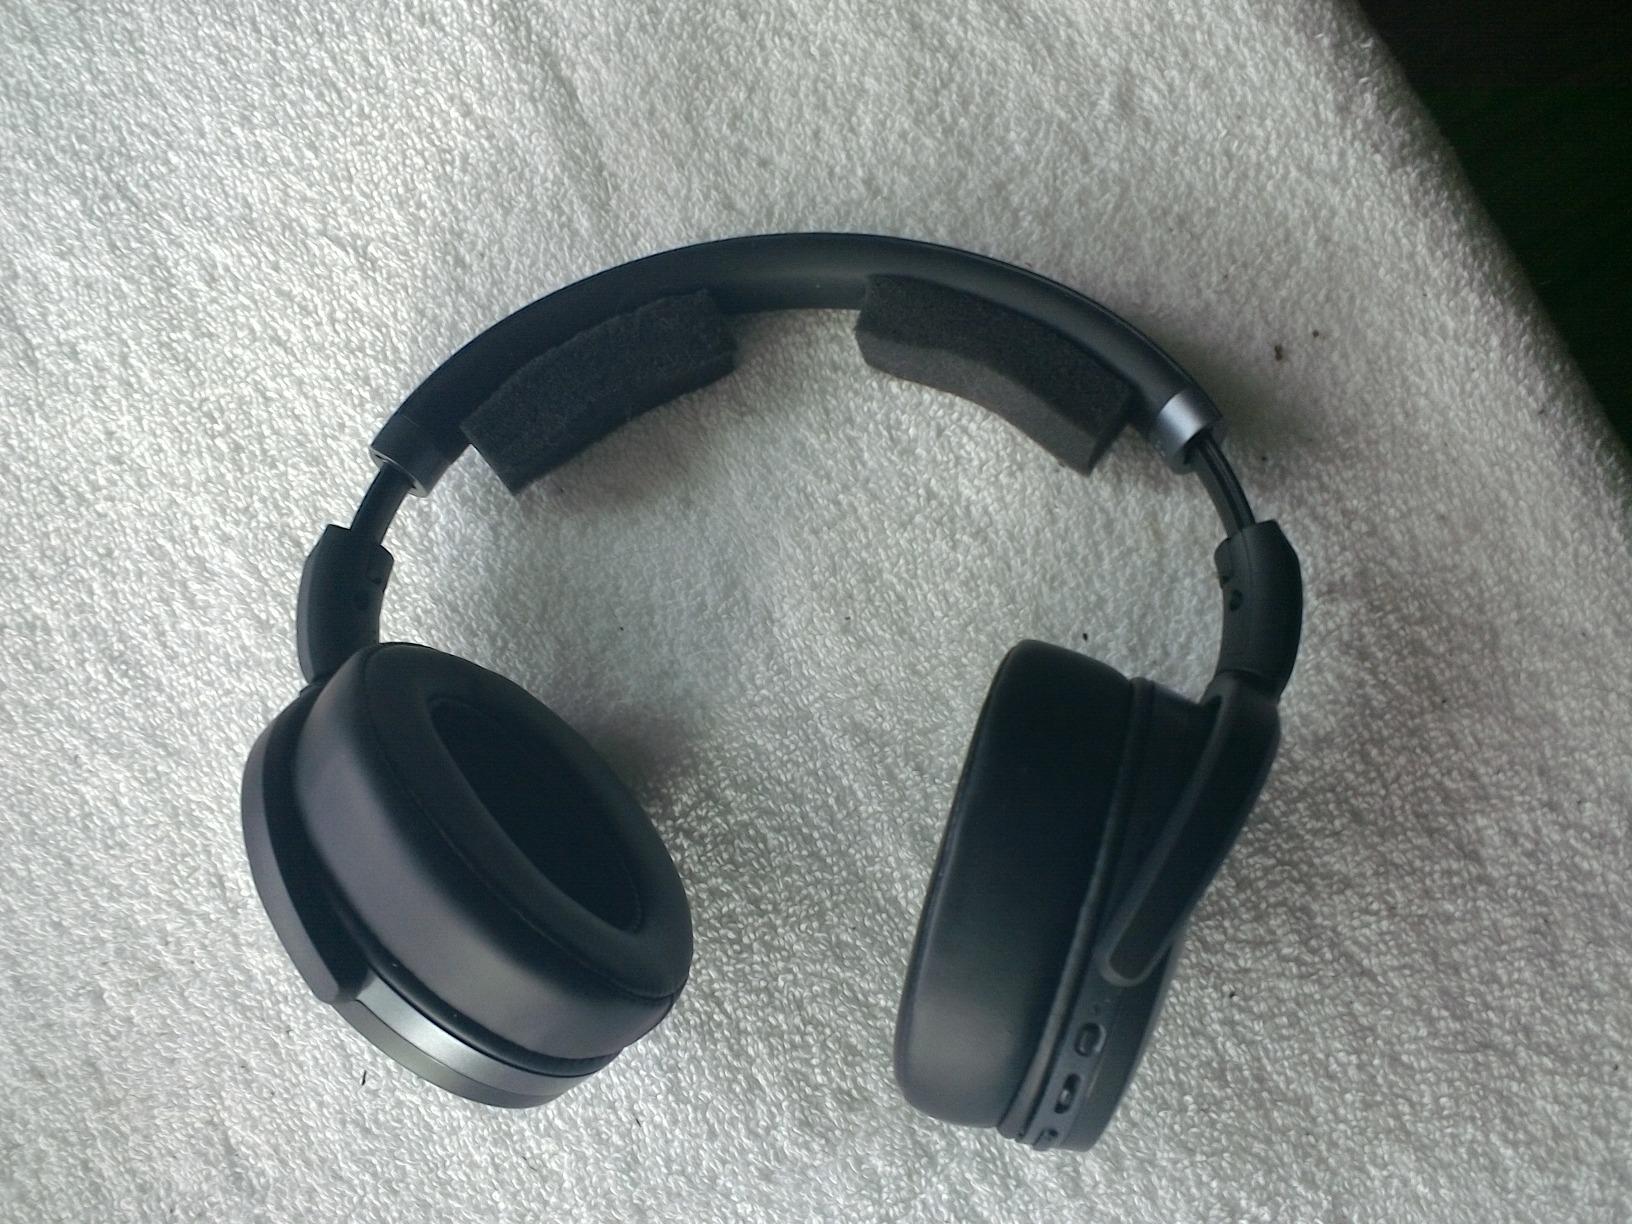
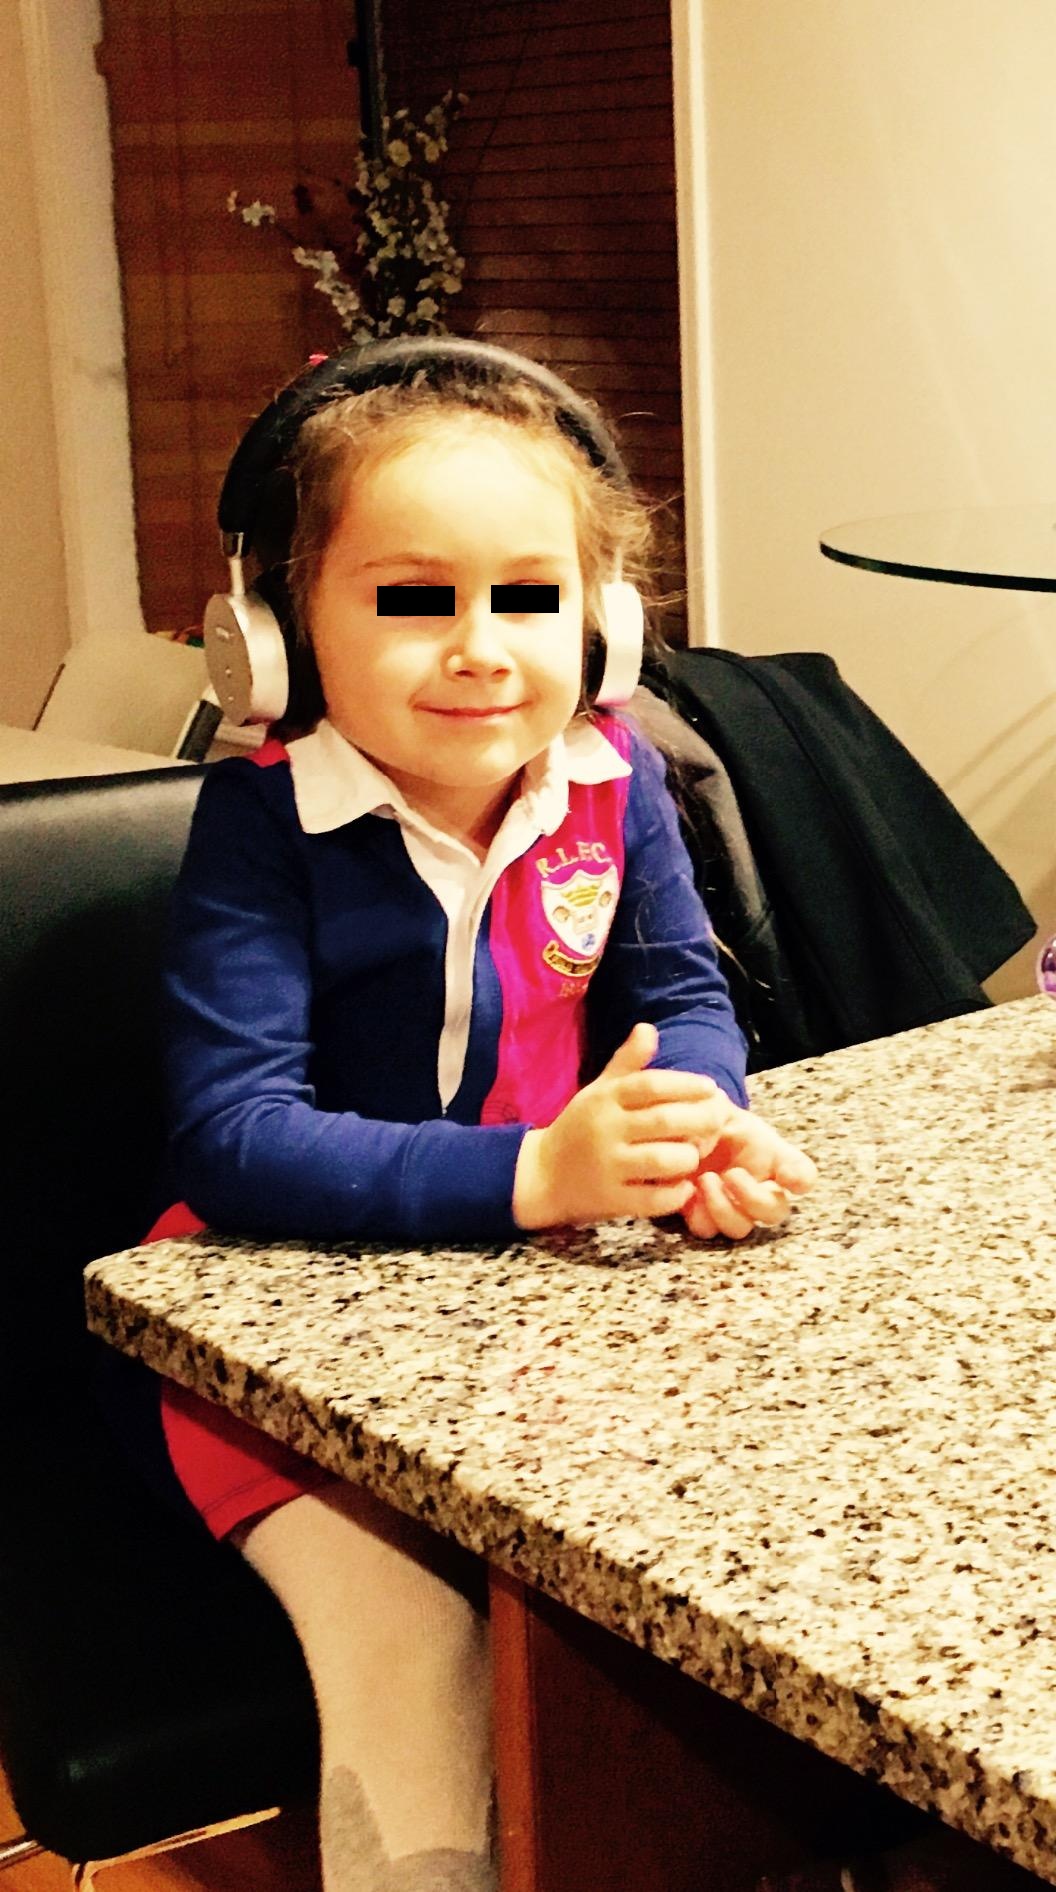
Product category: headphones
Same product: no